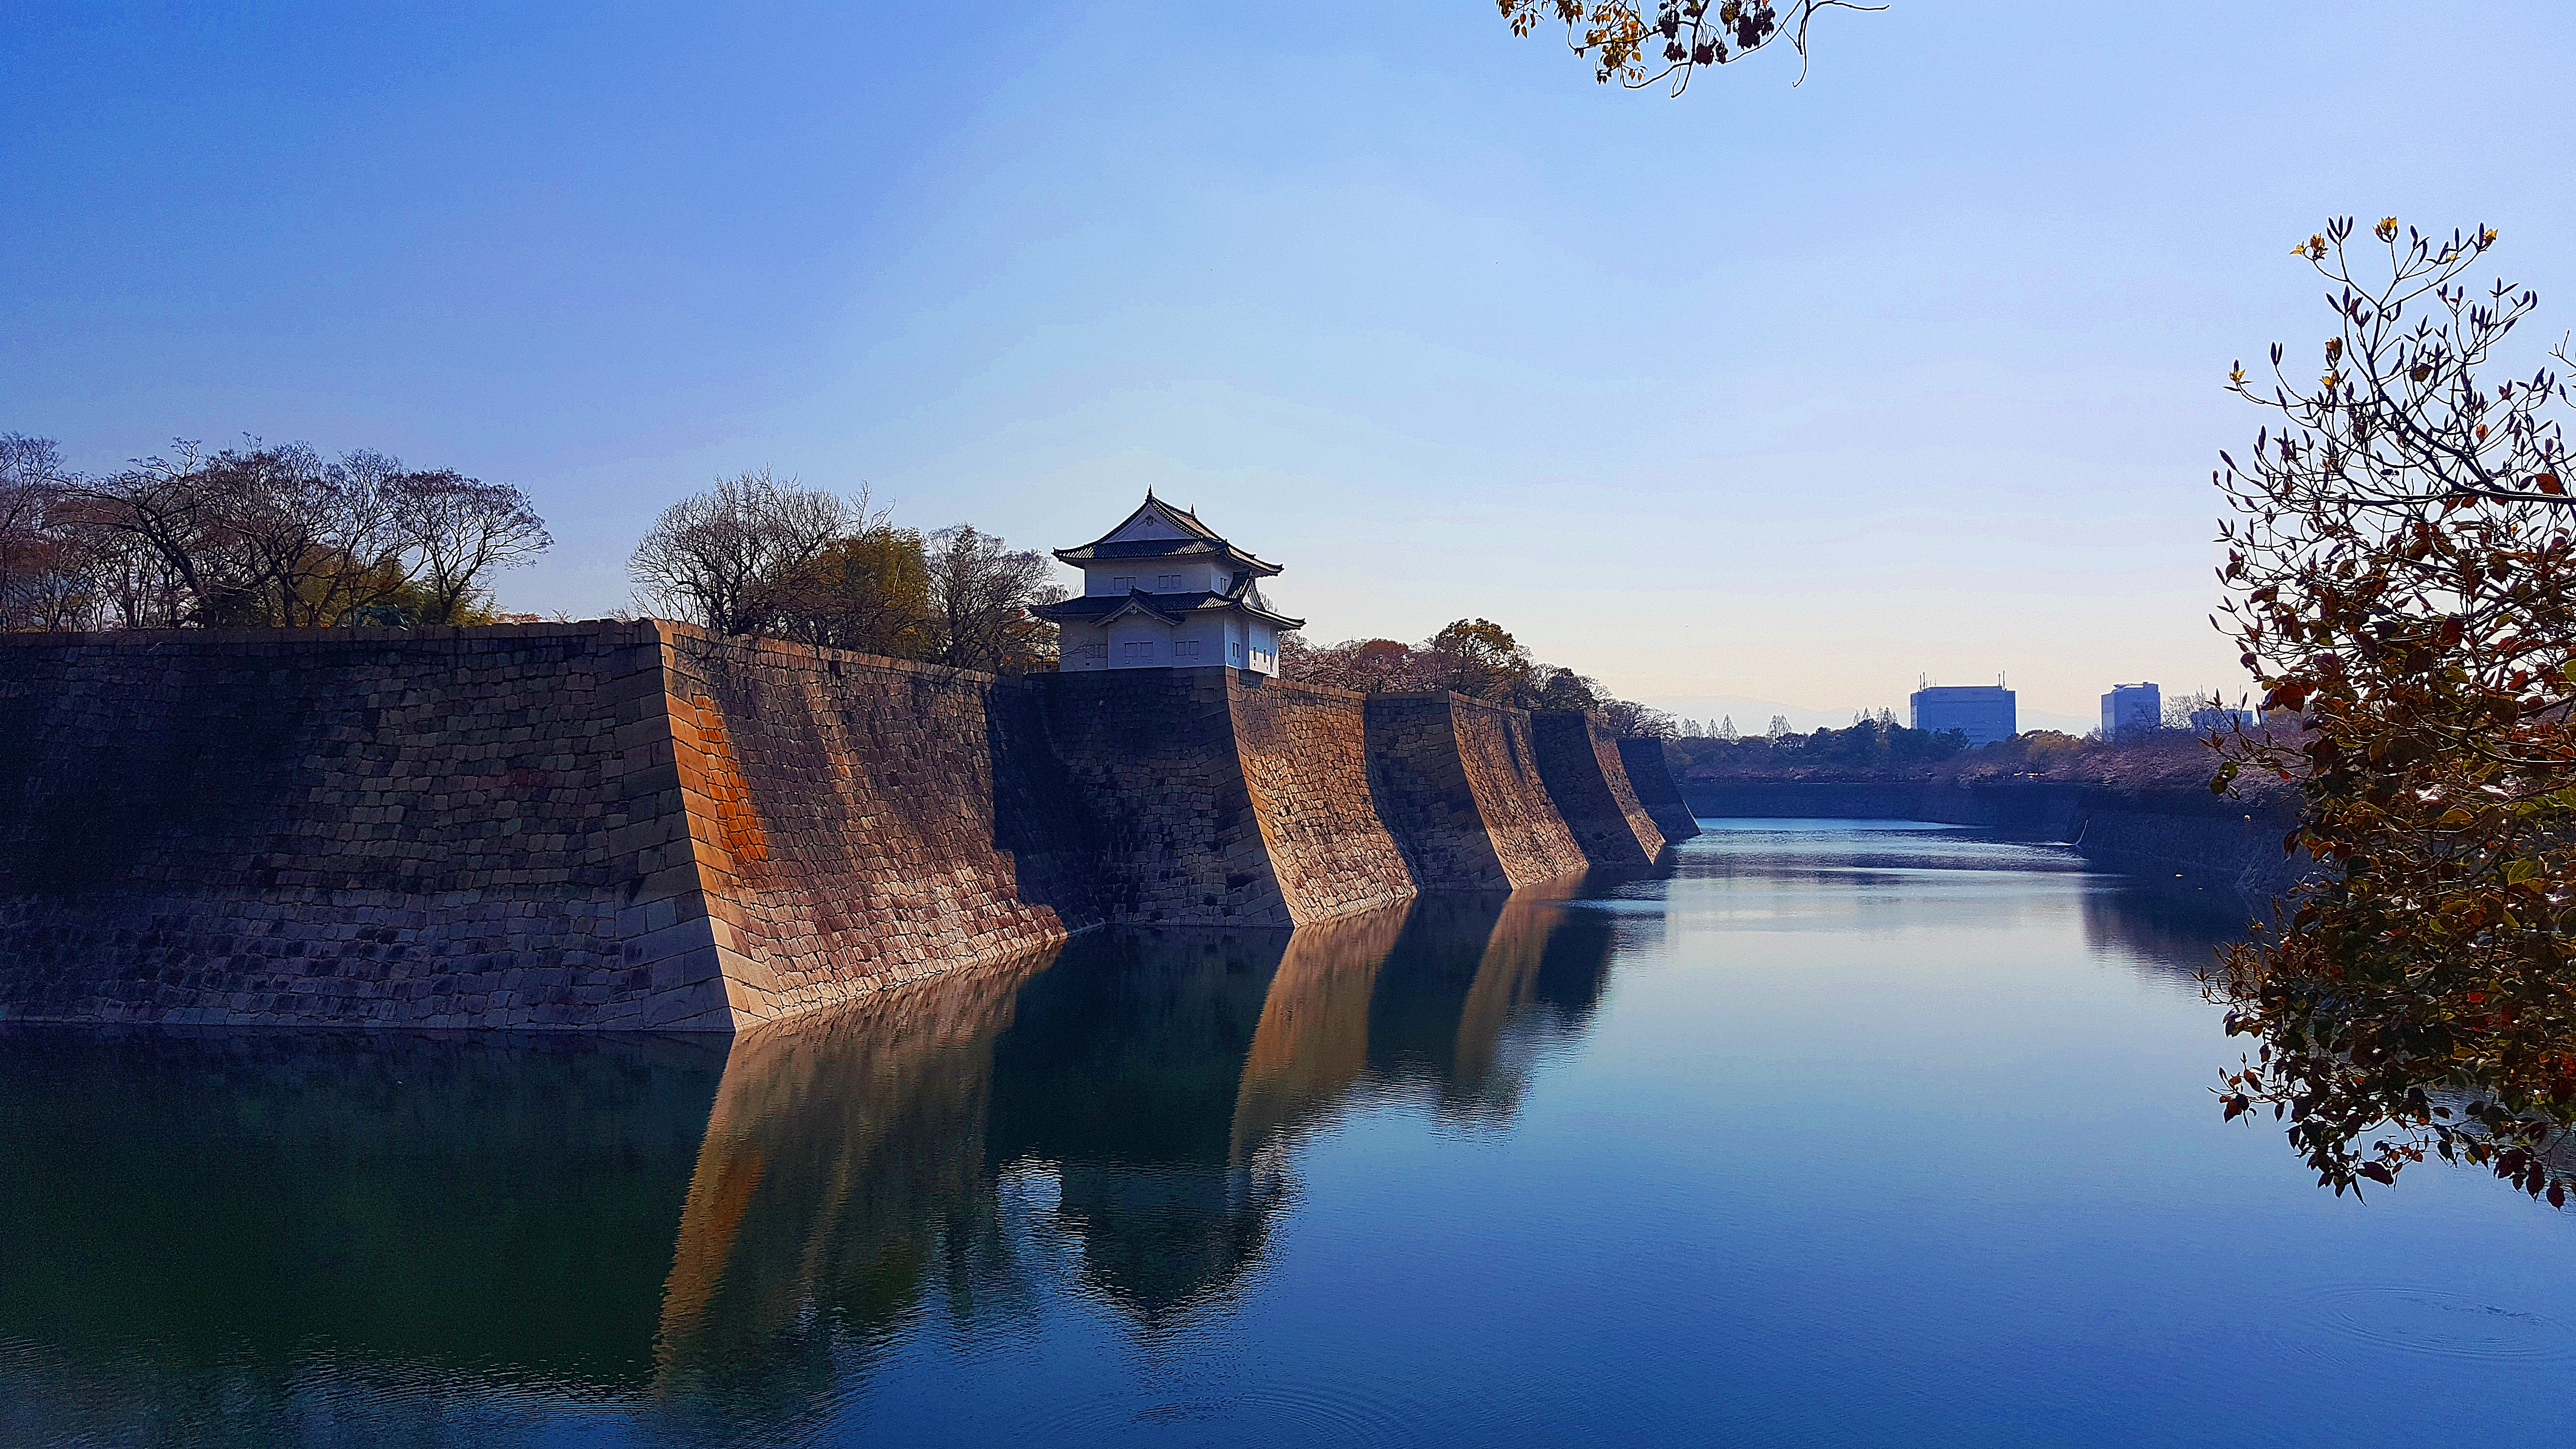
japan, castle, osaka castle, reflection, water, sky, waterway, river, moat, reservoir, tree, watercourse, lake, architecture, bank, water castle, cloud, reflecting pool, canal, landscape, mountain, autumn, bridge, channel, world, city, building